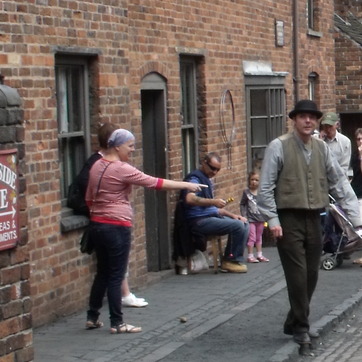
Material: skin